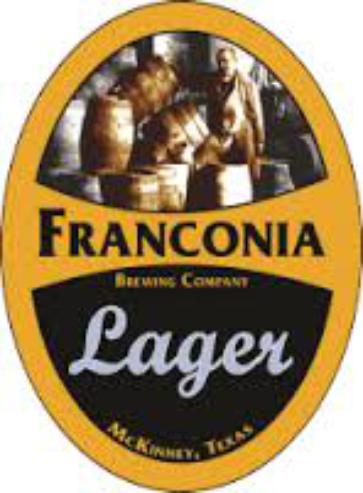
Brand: Franconia
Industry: Food